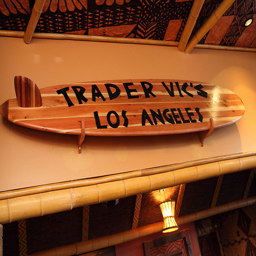
a sign that is a surfboard and some lights
A surfboard sitting on top of a wall.
A sign telling the name of a restaurant posted on a wall.
A Trader Vic's surfboard sign hanging up on the wall.
A small surfboard sign that says TRADER VIC'S, Los Angeles.